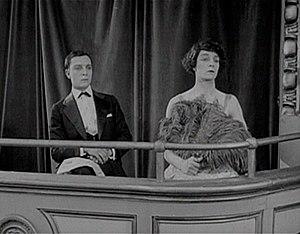
Frigo fregoli est un film muet américain écrit et réalisé par Buster Keaton et Edward F. Cline sorti en 1921.